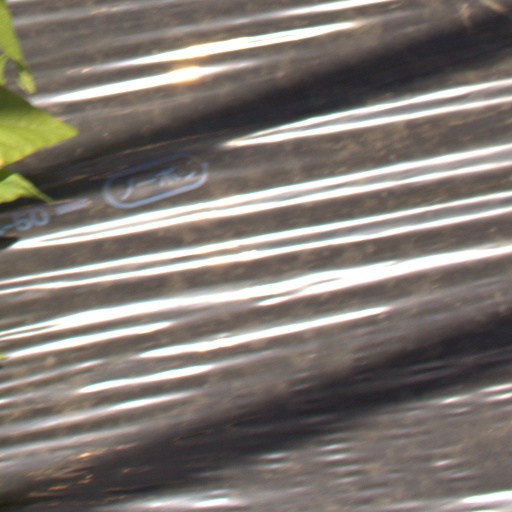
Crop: Jerusalem artichoke